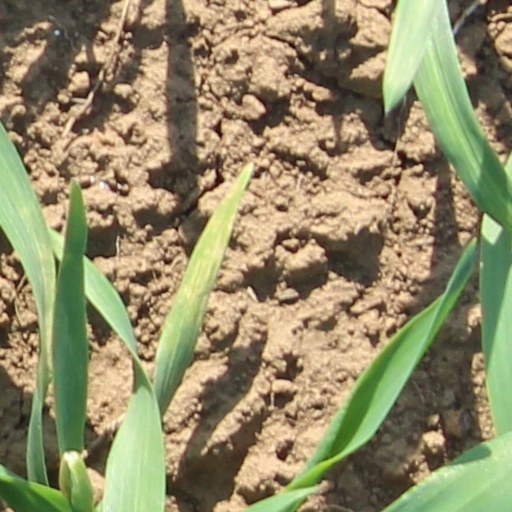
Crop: wheat